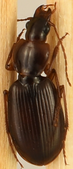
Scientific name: Synuchus impunctatus
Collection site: Bartlett Experimental Forest NEON (BART), plot BART_028